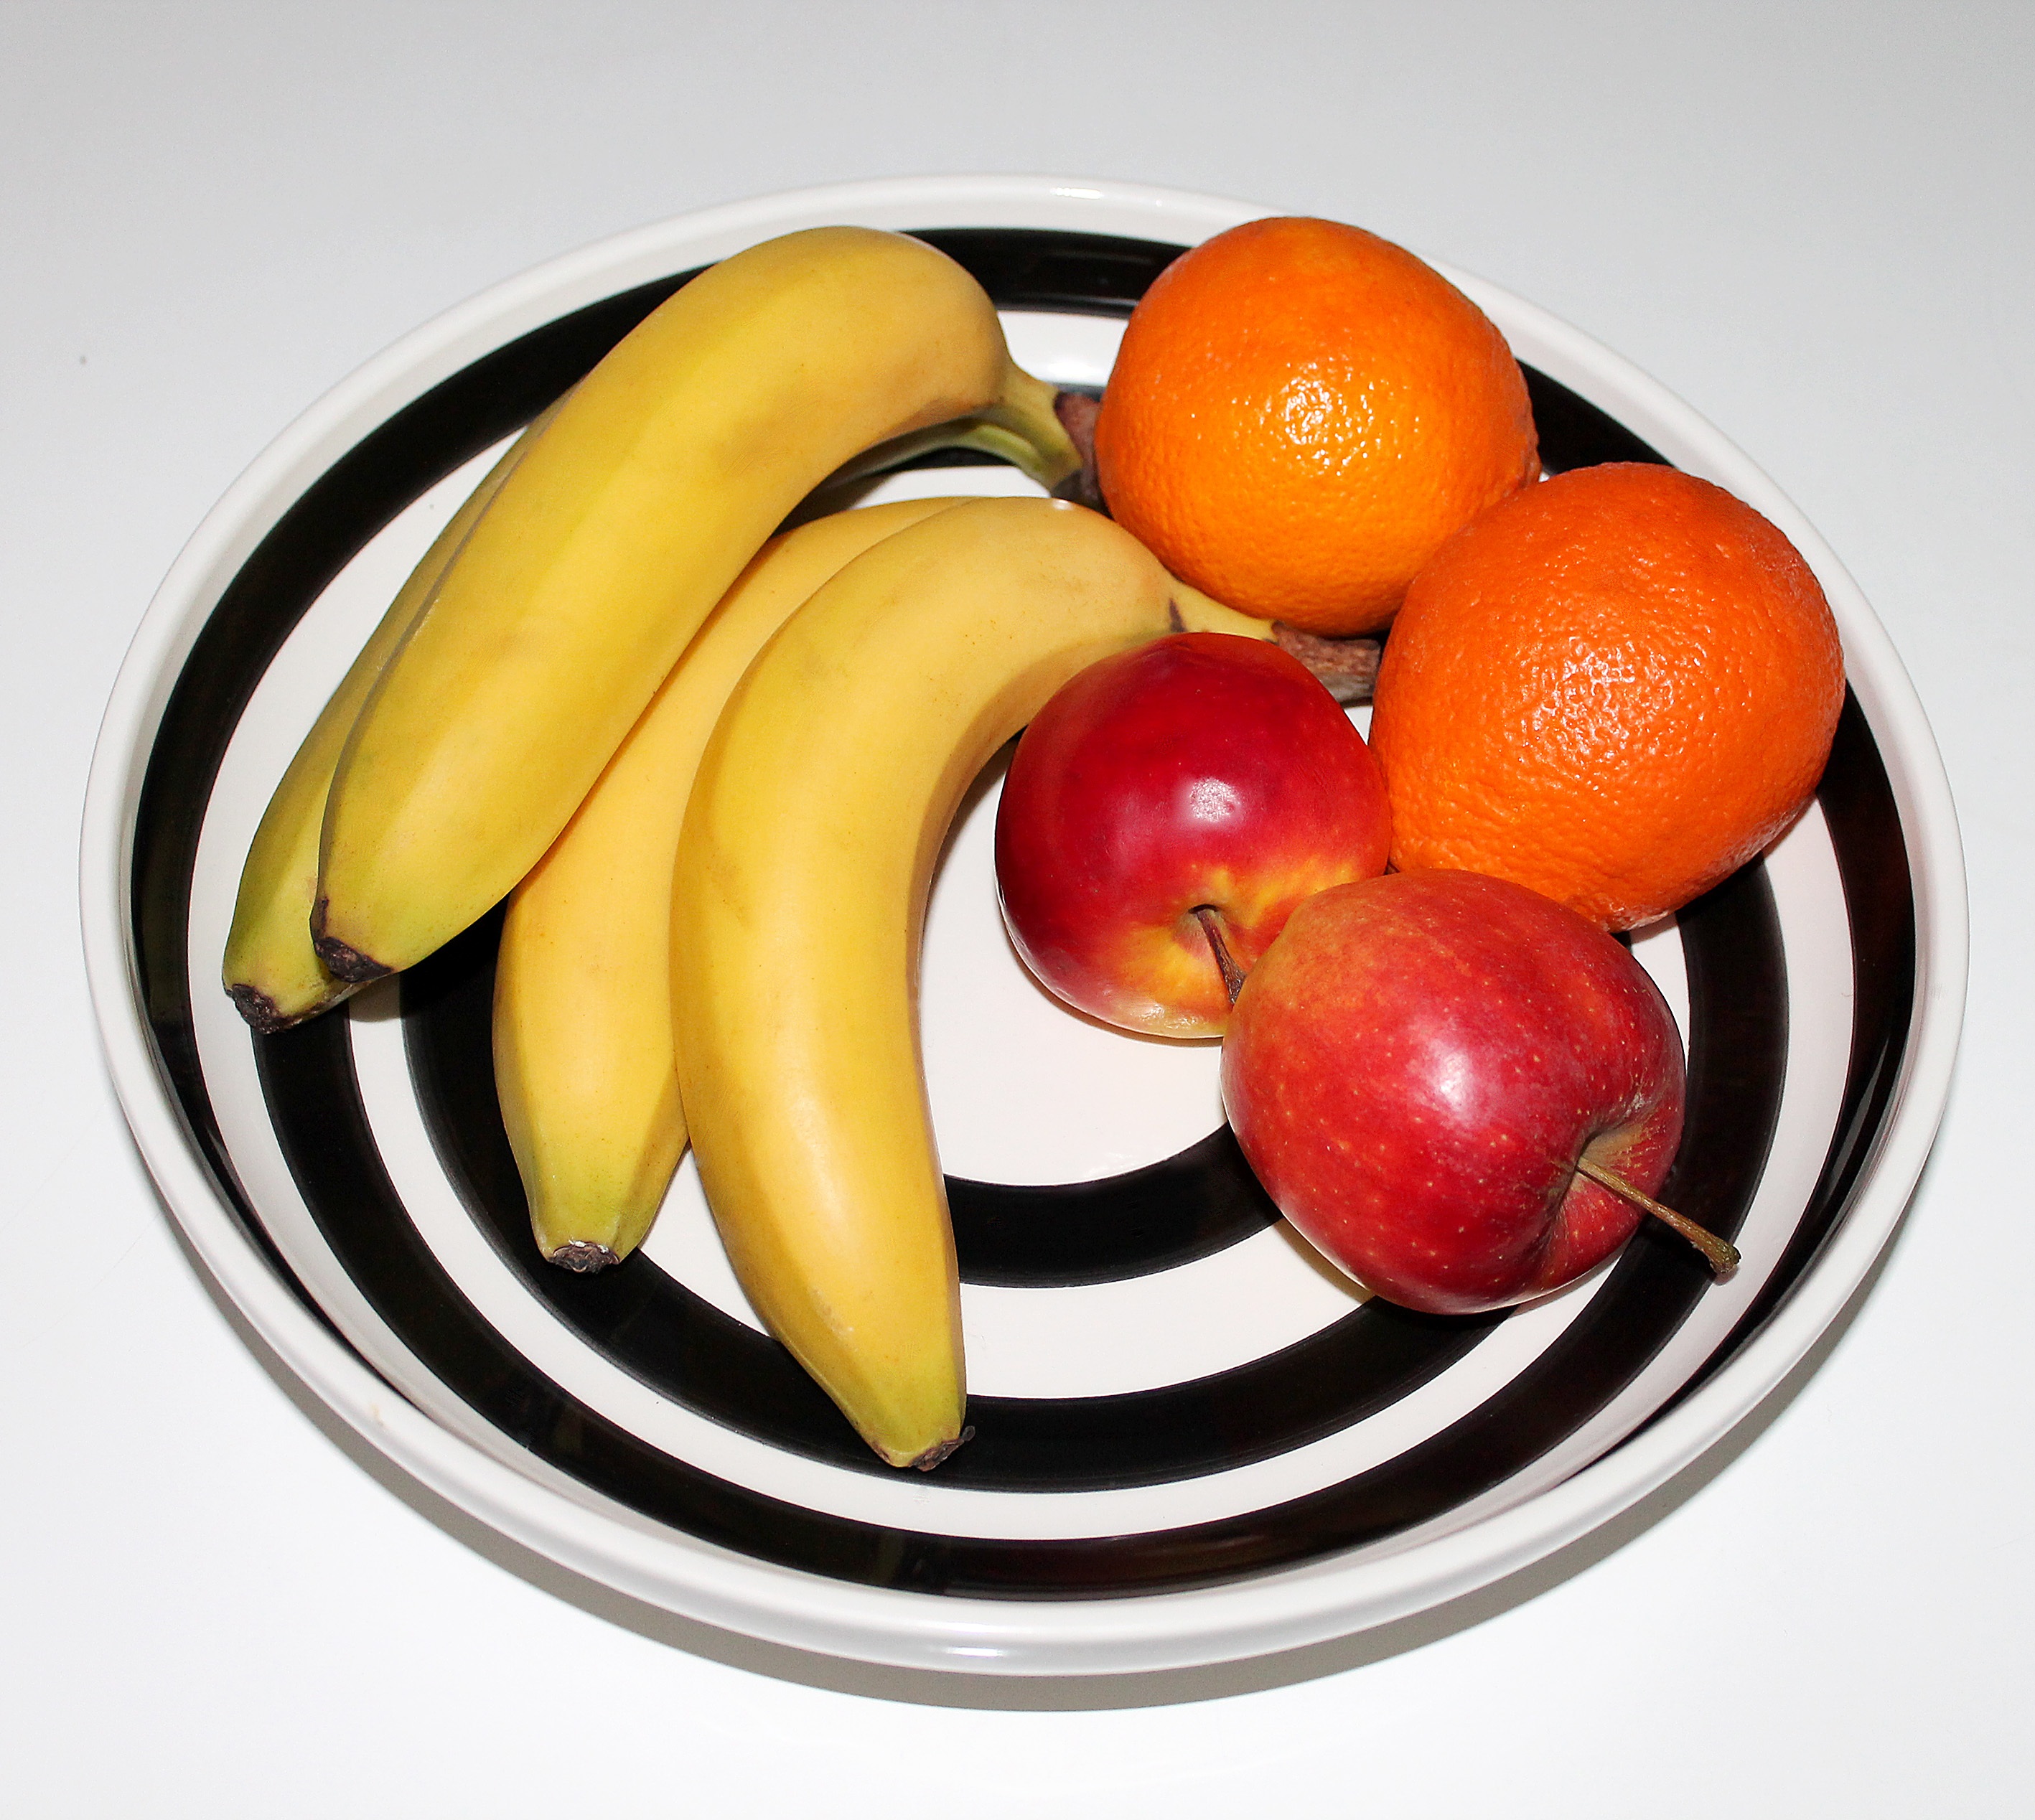
plant, fruit, food, produce, health, fruit bowl, bananas, apples, oranges, flowering plant, land plant